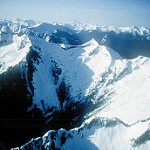
Label: glacier